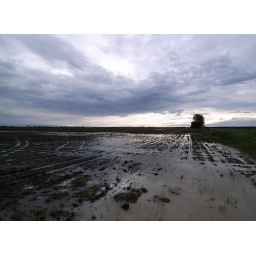
clouds at dusk reflected in the flooded part of a corn field on 20th Street in Rochelle, IL